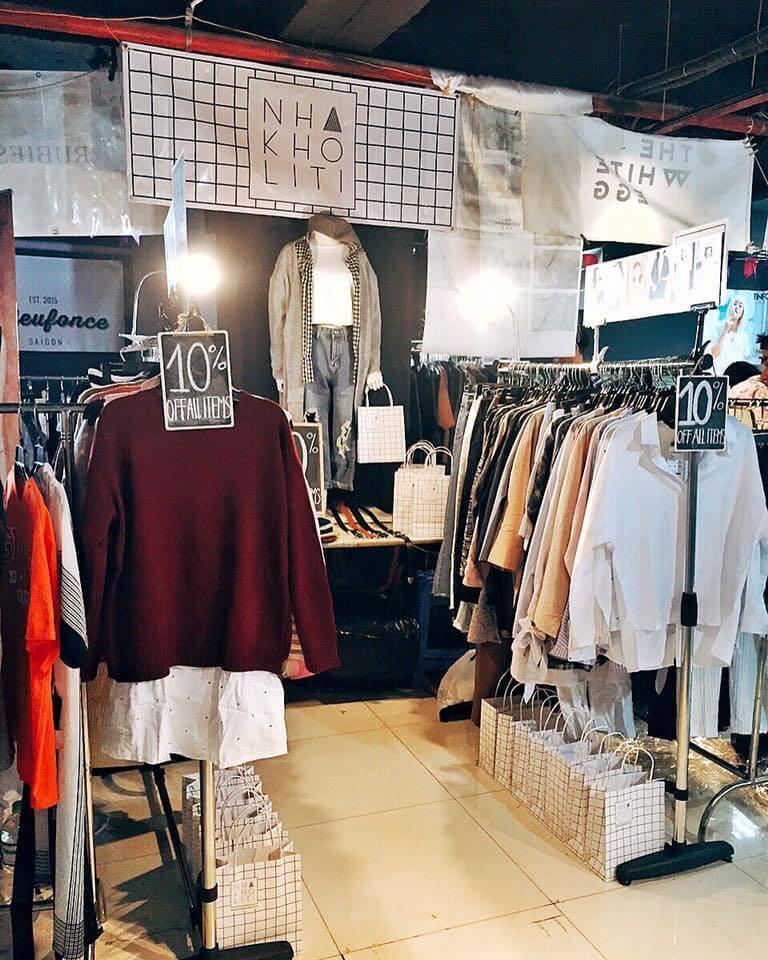
đây là khung cảnh xuất hiện bên trong một quầy bán quần áo